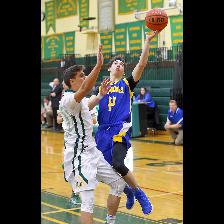
Label: Human